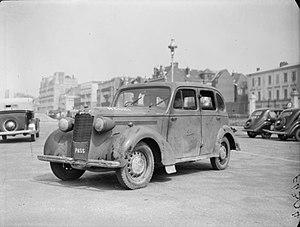
La Vauxhall 14-6 est une automobile qui fut produite par Vauxhall pendant la période où il appartenait à General Motors.